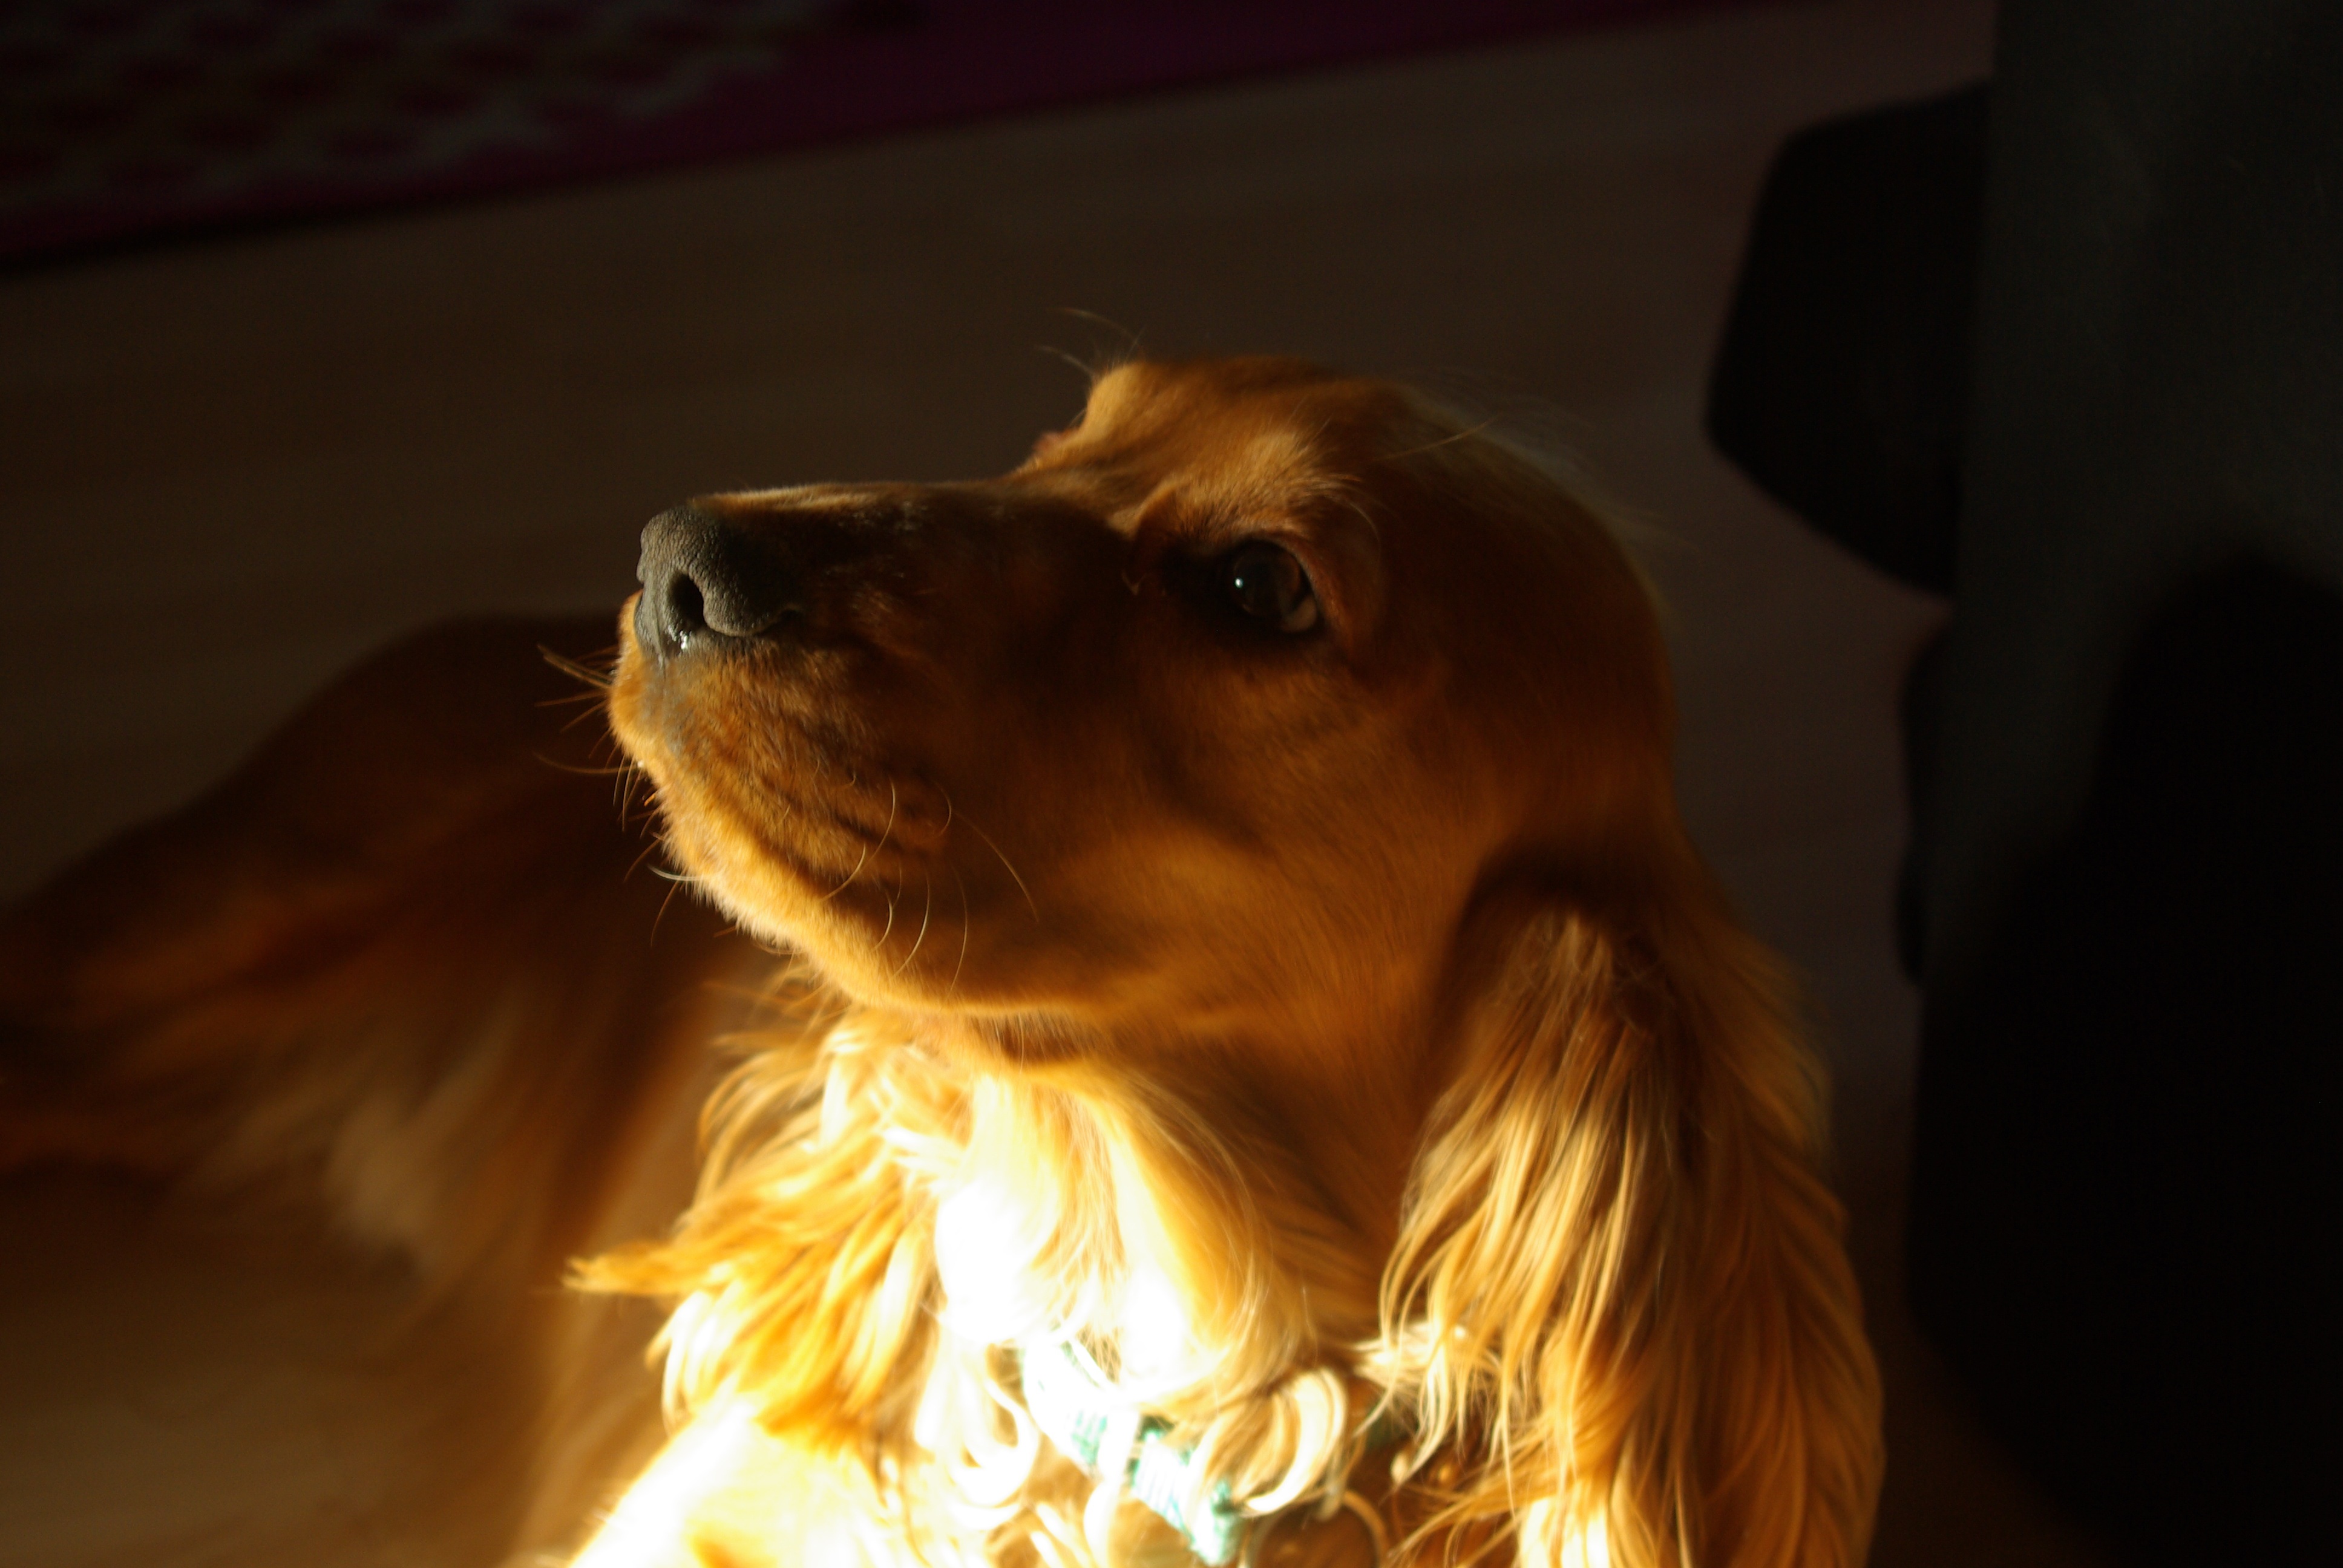
puppy, dog, mammal, animals, vertebrate, dog like mammal, english cocker